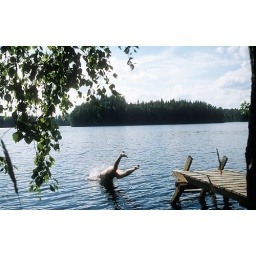
Mige goes swimming after a long day of mountain biking in southern Finland.